Gaspard de Clermont-Tonnerre

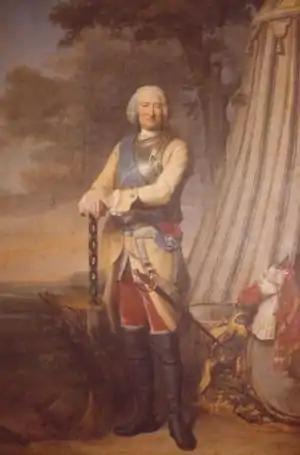
Portrait by Jacques Aved, 1759

Gaspard de Clermont-Tonnerre (16 August 1688 at Dijon – 16 March 1781 at the Hôtel Matignon, Paris), was a French noble, descendant of a family which traced its origins to the 12th century. His chief title was that of Marquis of Cruzy and Vauvillers, later 1st Duc de Clermont-Tonnerre, a new creation which elevated him to the Peerage of France. He was Constable, hereditary Grand-Master of Dauphiné and Marshal of France.